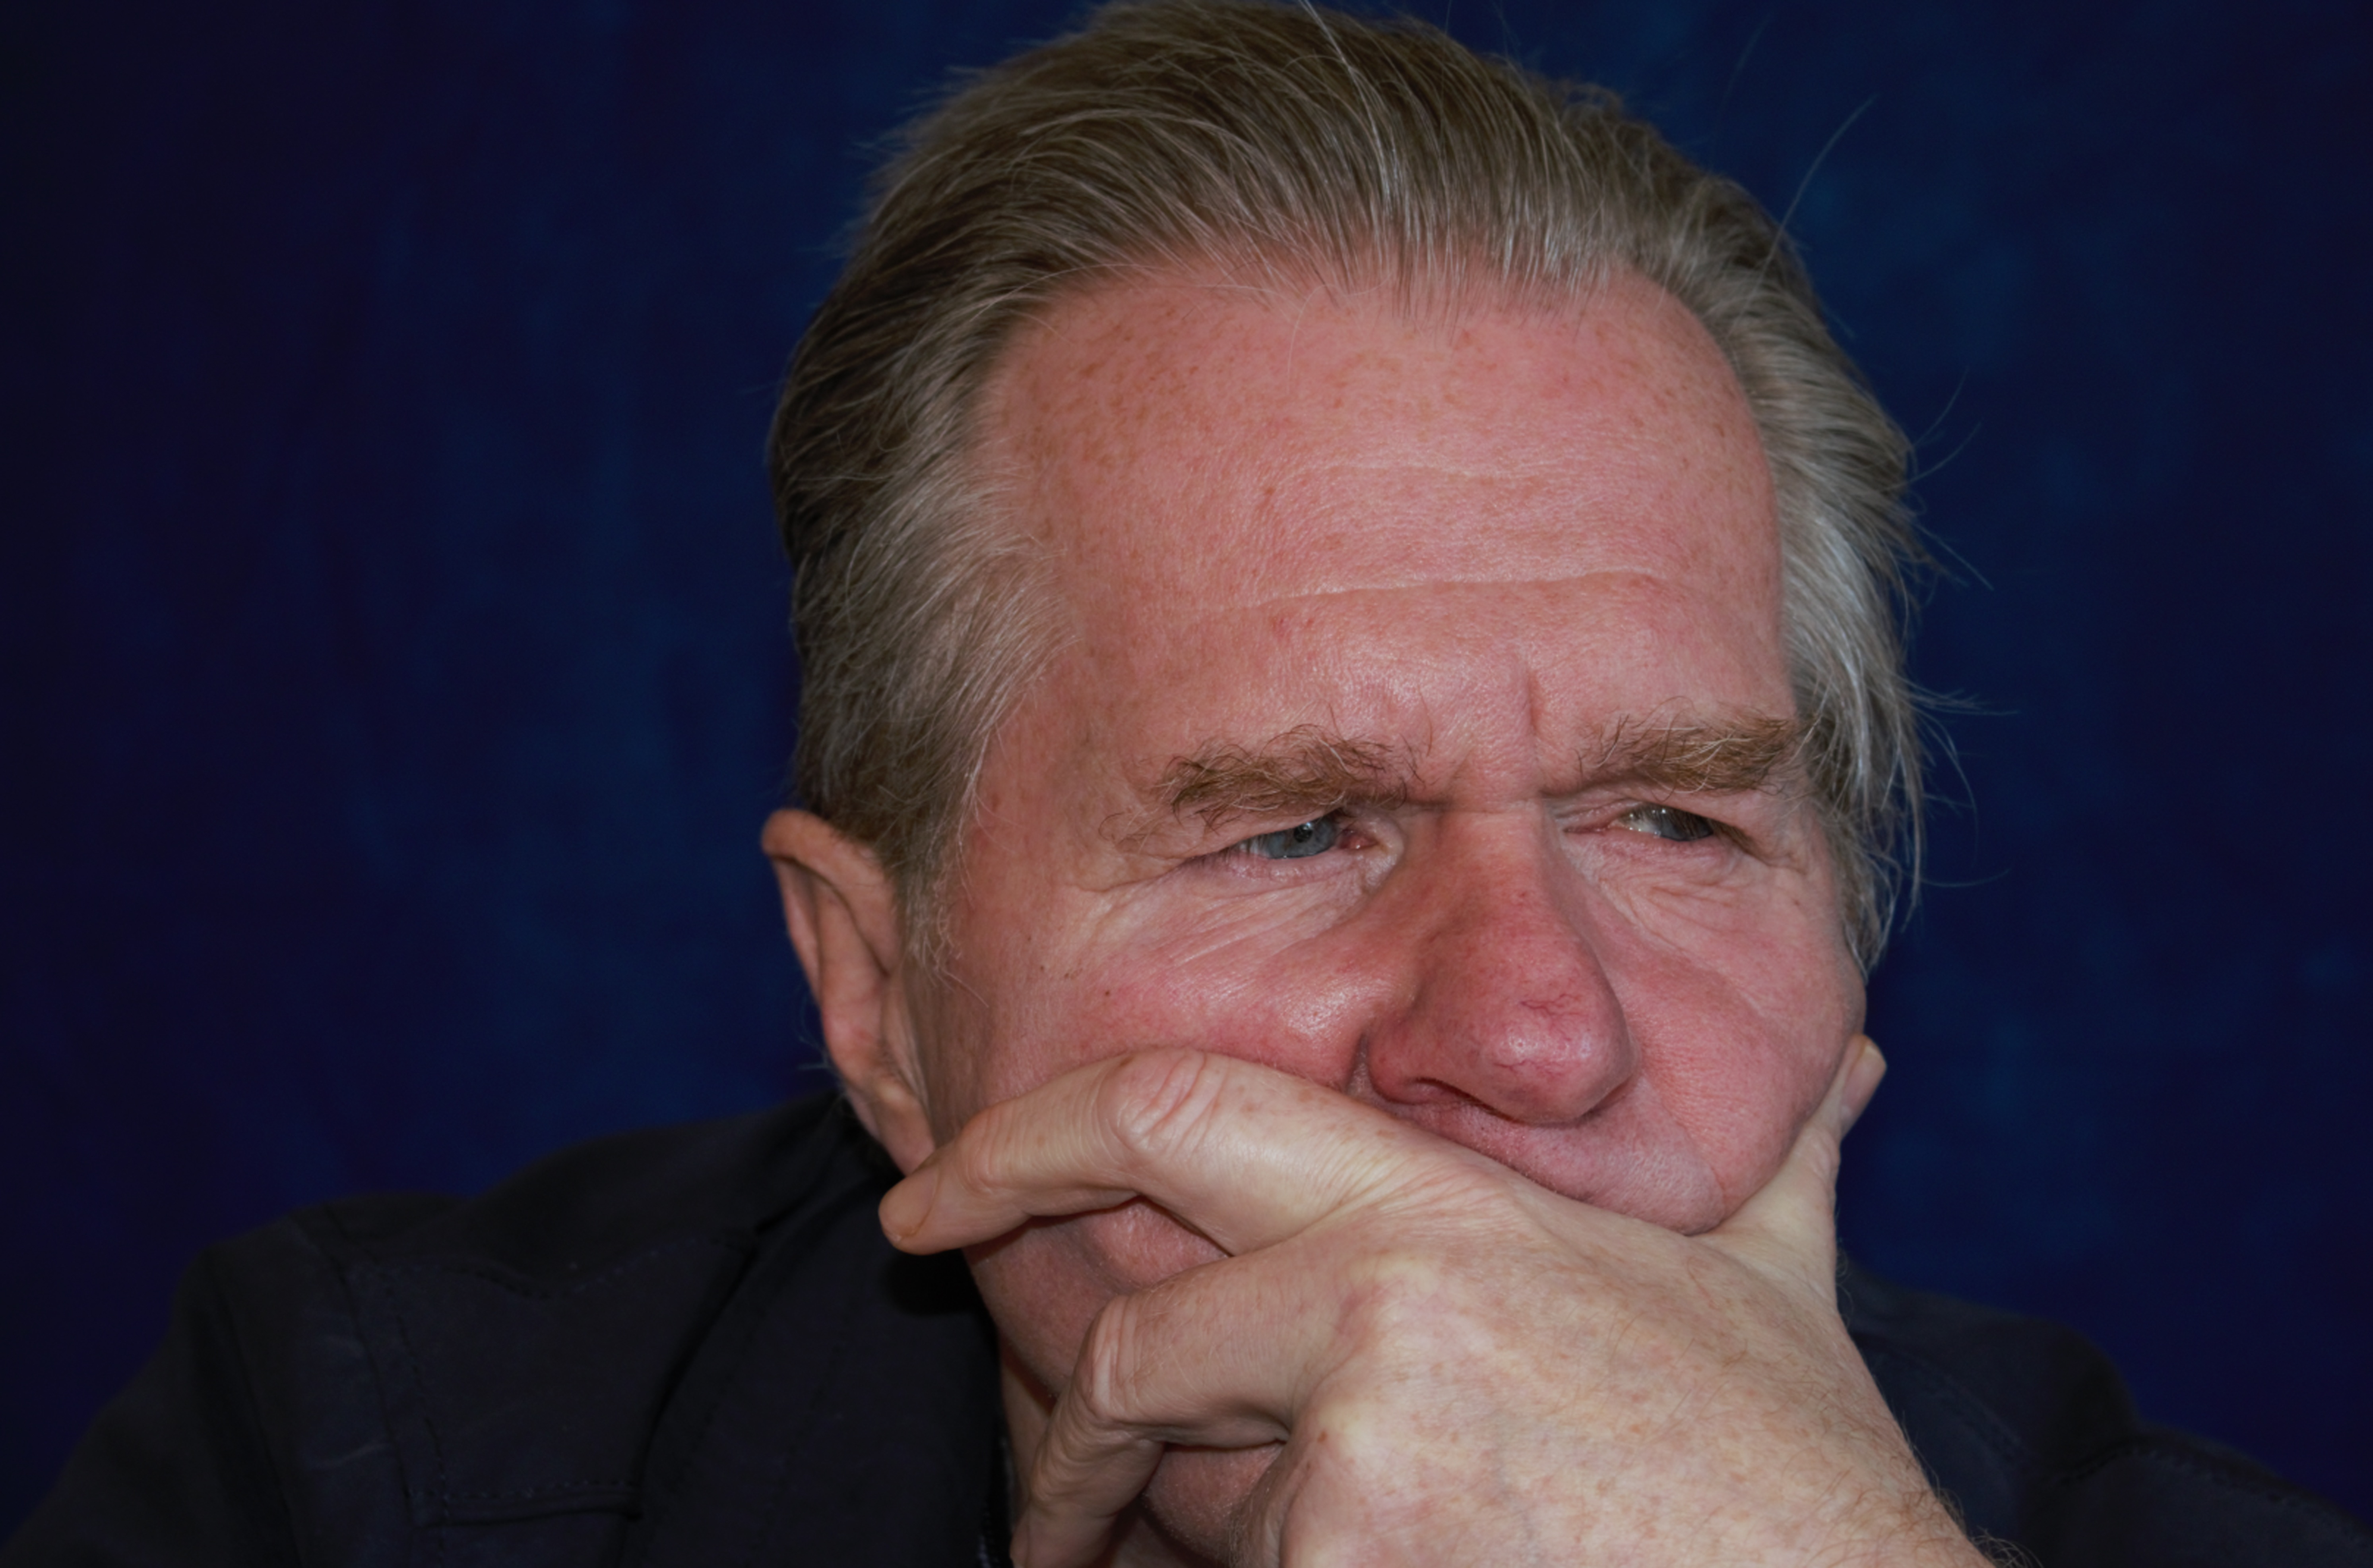
hand, man, person, view, male, thinking, portrait, direction, think, human, blue, closeup, beard, mouth, senior citizen, human body, face, nose, eyes, cheek, eye, head, self portrait, organ, sense, chin, facial hair, receding hairline